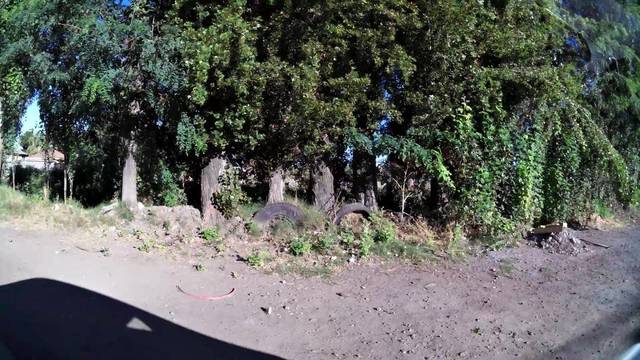
Region: Chile
Coordinates: -34.175, -70.725